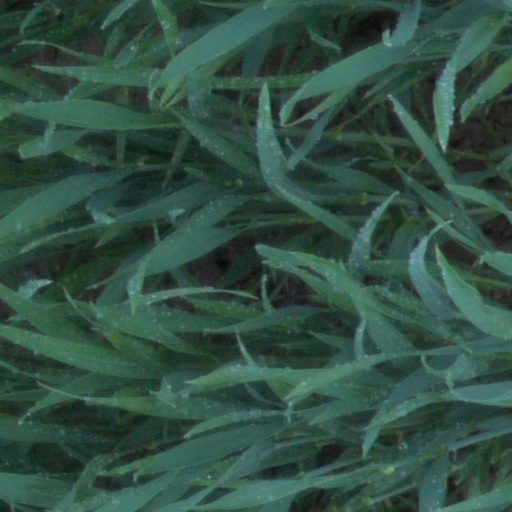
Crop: wheat